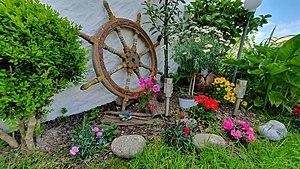
Jardin vendéen
Un jardin est un lieu durablement et hypothétiquement aménagé où l'on cultive de façon ordonnée des plantes domestiquées ou sélectionnées. Il est le produit de la technique du jardinage et, comme elle, il remonte au moins à l'Antiquité. Les différentes cultures humaines dans le monde, au fil des époques, ont inventé de nombreux types et styles de jardins. Lieux d'agrément, de repos, de rêverie solitaire ou partagée, les jardins ont aussi été revêtus dès l'Antiquité d'une valeur symbolique. Ils apparaissent dans les mythologies et les religions, et ils ont été fréquemment évoqués dans les arts.